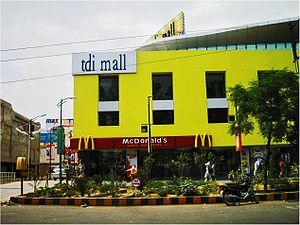
Agra est une ville située dans l'État de l'Uttar Pradesh en Inde, chef-lieu de l'une des 18 divisions territoriales de cet État et du District d'Agra. Parmi ses nombreux monuments, elle compte notamment le Taj Mahal, le Fort rouge et, à proximité, Fatehpur-Sikri, tous trois inscrits sur la liste du patrimoine mondial de l'UNESCO.